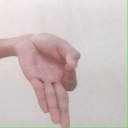
अक्षर: ज्ञ